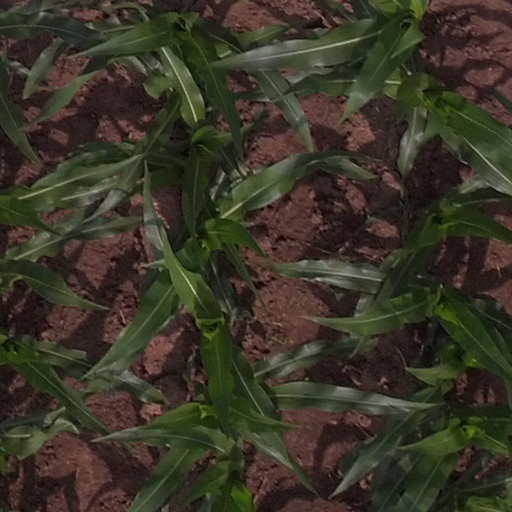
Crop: maize; corn